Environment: real
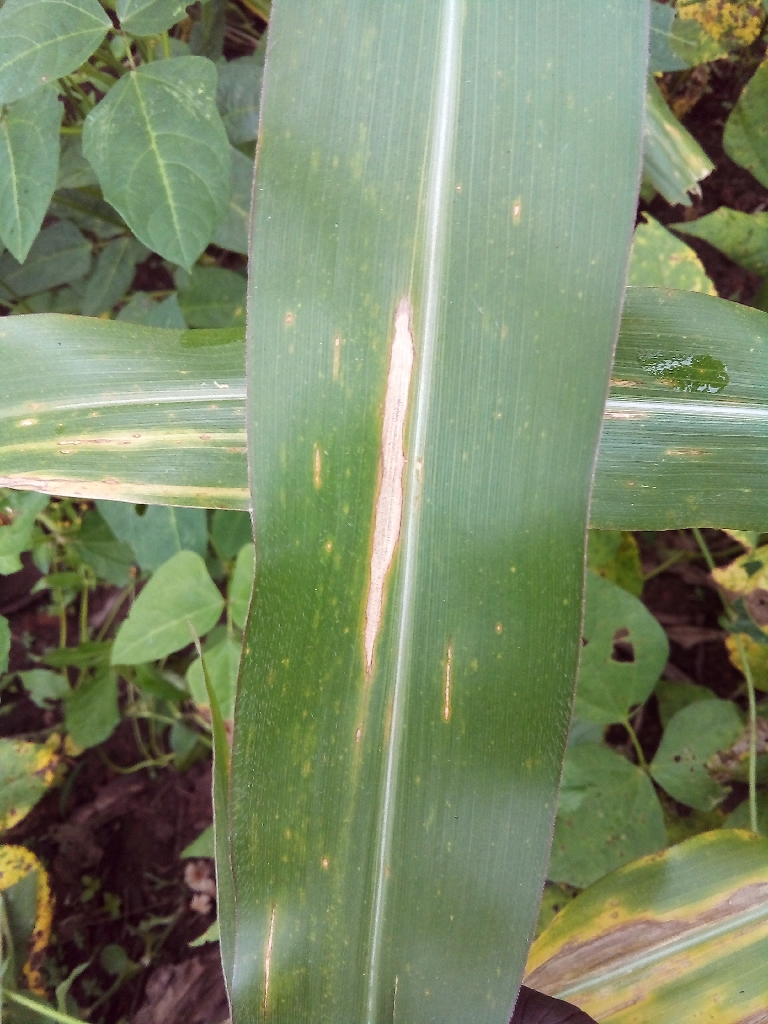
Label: northern_corn_leaf_blight